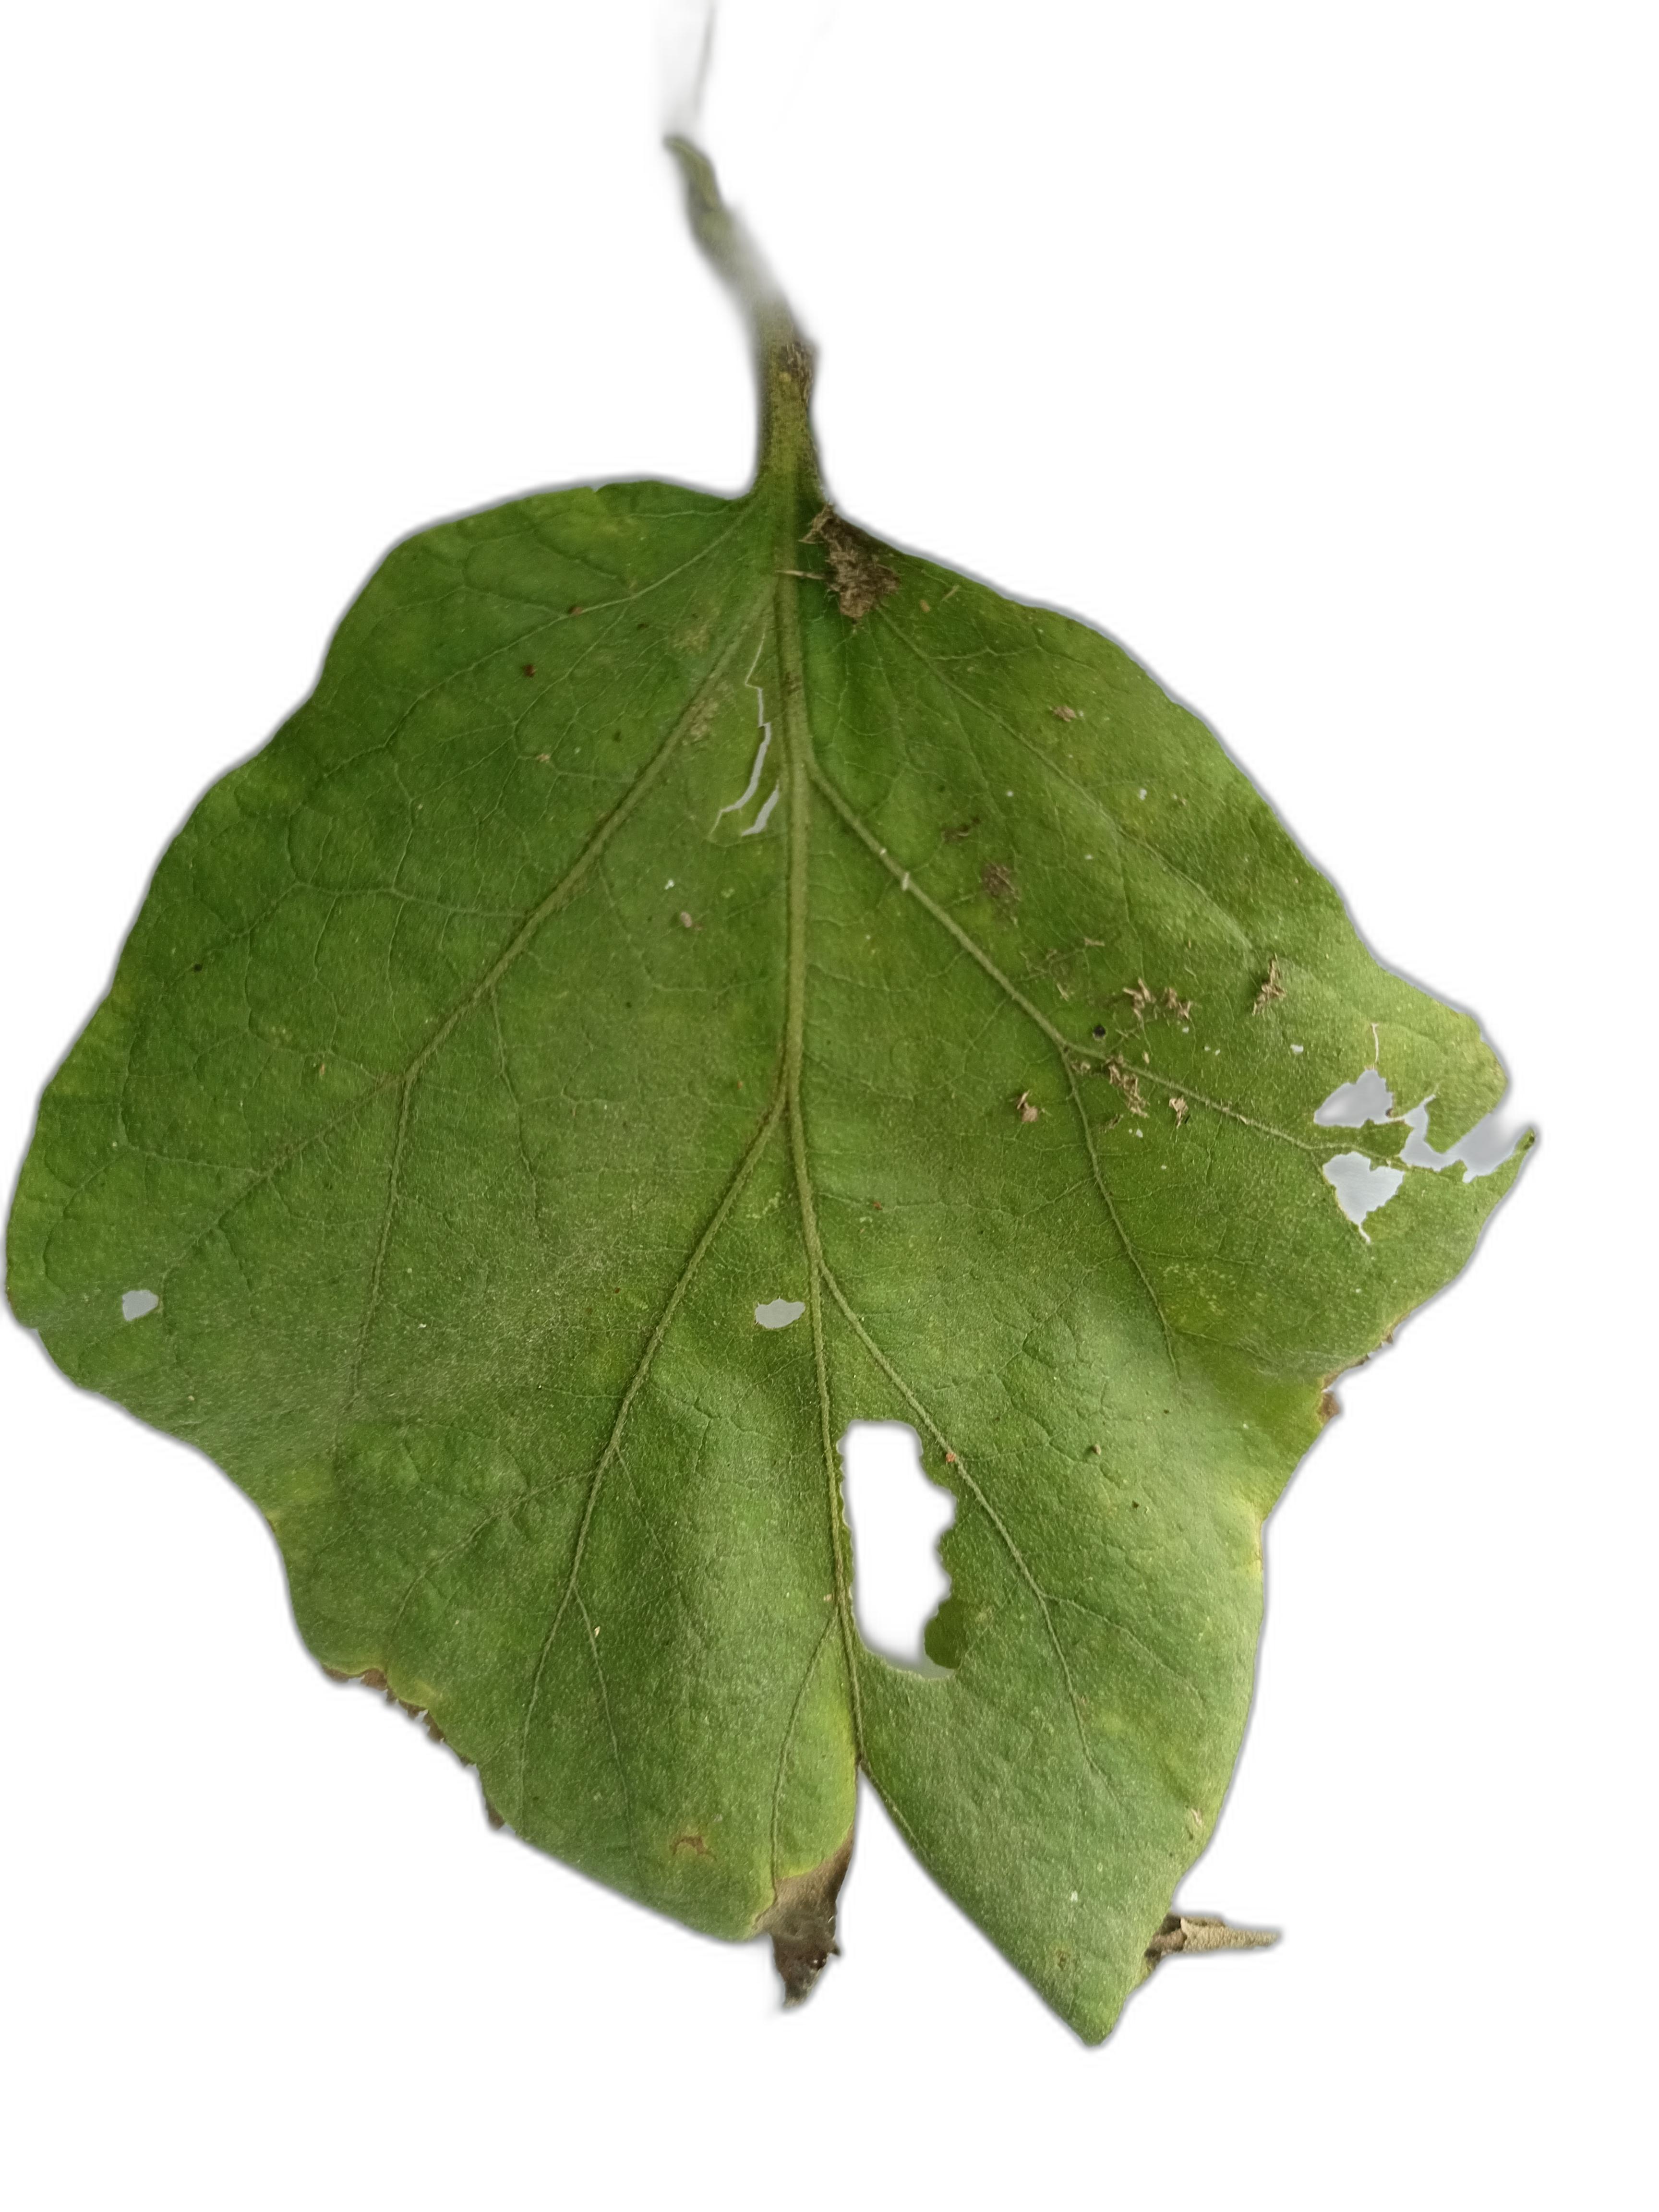
Label: Insect Pest Disease